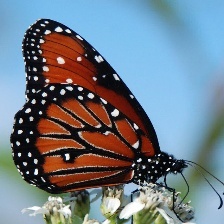
Species: STRAITED QUEEN
Butterfly family (ImageNet category): monarch